Castello (film)

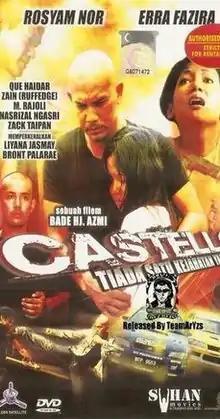
Malaysian film poster

Castello is a 2006 Malaysian Malay-language action crime film, written and directed by Bade Hj. Azmi. The film had wide release on January 9, 2006 in ninety-one cinemas across Malaysia, including Singapore and Brunei, it also stars Rosyam Nor, Erra Fazira, Que Haidar, and Liyana Jasmay. The main character is played by Nor, and represents the actor's first foray into film production.